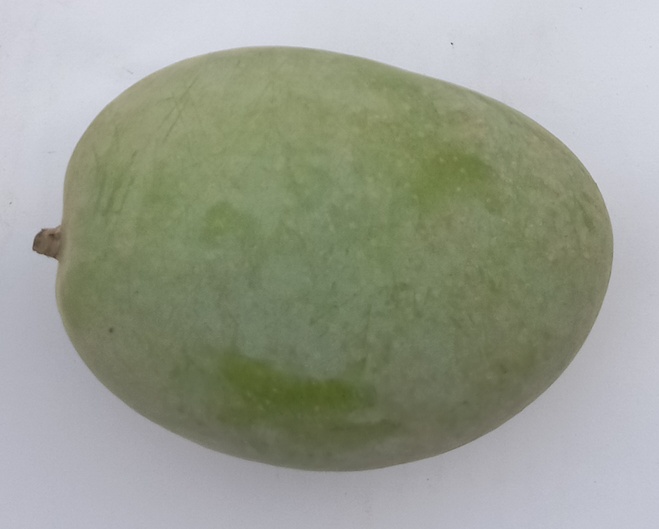
Mango variety: Langra